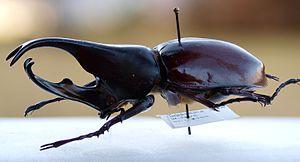
Xylotrupes gideon est une espèce de scarabées-rhinocéros, d'abord décrite sous le nom de Scarabaeus gideon par Carl von Linné en 1767, puis classée sous le genre Xylotrupes par Guérin-Méneville en 1830. Son nom vernaculaire est scarabée-rhinocéros siamois, ou bien scarabée de combat, car ils sont utilisés par les parieurs asiatiques pour des jeux de combat. On rencontre cette espèce en Thaïlande, en Birmanie et aux Philippines. Elle se trouve aussi en Australie et dans les îles Salomon. Elle est nuisible pour les cultures fruitières.